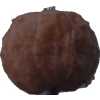
Label: orange_peeled